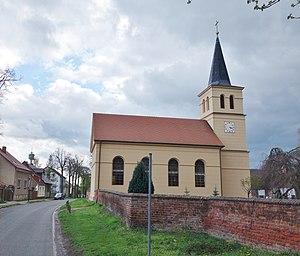
Vue du nord-nord-est de l'église de Perwenitz, commune de Schönwalde-Glien, arrondissement Pays de la Havel, état fédéral de Brandebourg, Allemagne Object location52°